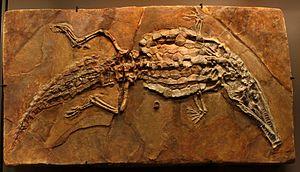
Moulage de Crocodileimus robustus, Cerin, France. Muséum de Lyon. Muséum de sciences naturelles de Bruxelles, Belgique. Museum for Natural Sciences of Belgium
La carrière paléontologique de Cerin est un gisement de fossiles du massif du Jura, situé à Cerin, un hameau de la commune de Marchamp dans l'Ain. Il est d'une étonnante diversité et de réputation internationale.
Marchamp est une commune française, située dans le département de l'Ain en région Auvergne-Rhône-Alpes.